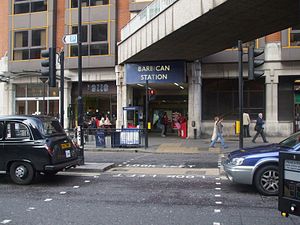
Circle line / Stationer
Barbican
Circle line er en London Underground-rute i en spiralform, der kører fra Hammersmith til Edgware Road og derefter i et loop en gang rundt om det centrale London og tilbage til Edgware Road. Jernbanen er under terræn på den centrale strækning og i loopet øst for Paddingdon og, modsat Londons dybtliggende tube-baner, er jernbanetunnellerne beliggende lige under overfladen og er af en størrelse svarende til de britiske fjernbaner. Banen er farvet gul på netværkskortet og de 27 km betjener 36 stationer, inklusive hovedparten af Londons fjerntogsterminaler. Størstedelen af ruten og alle stationerne deles med District, Hammersmith & City og/eller Metropolitan lines. Circle line og Hammersmith & City line har til sammen over 114 million rejsende hvert år. 21 af de 36 stationer er under jorden.